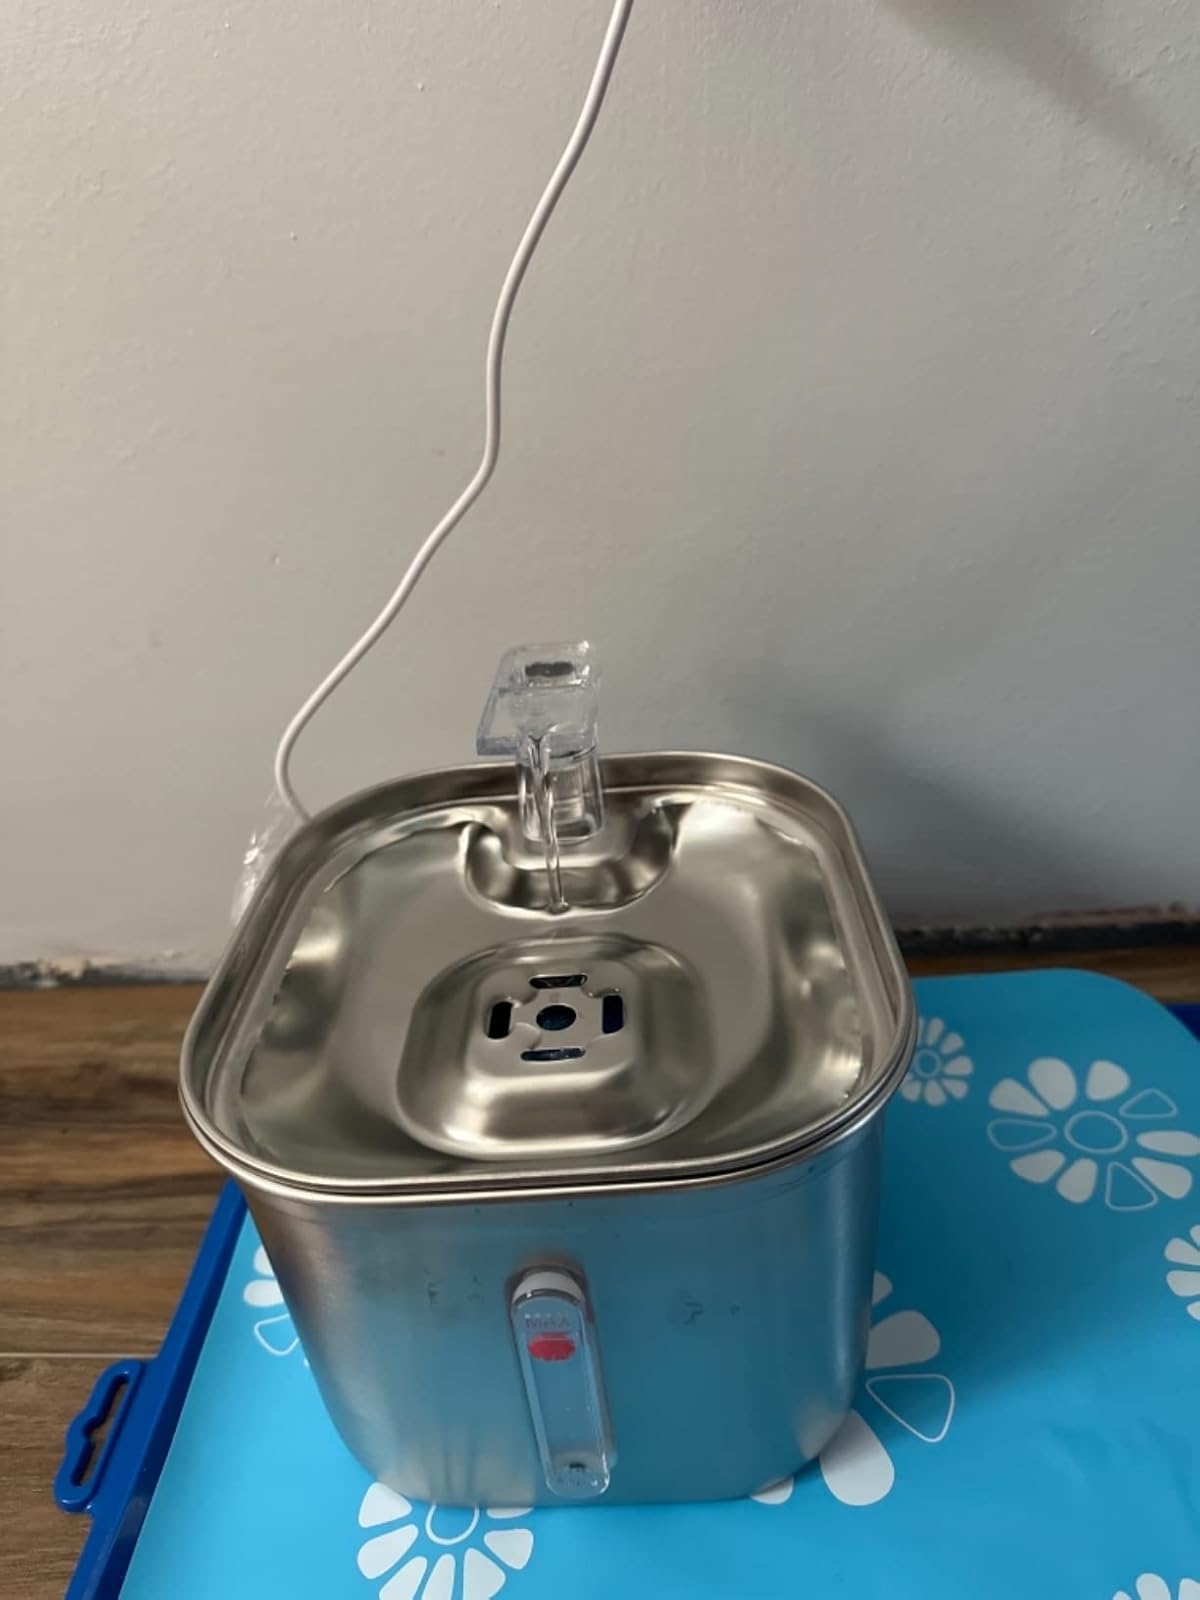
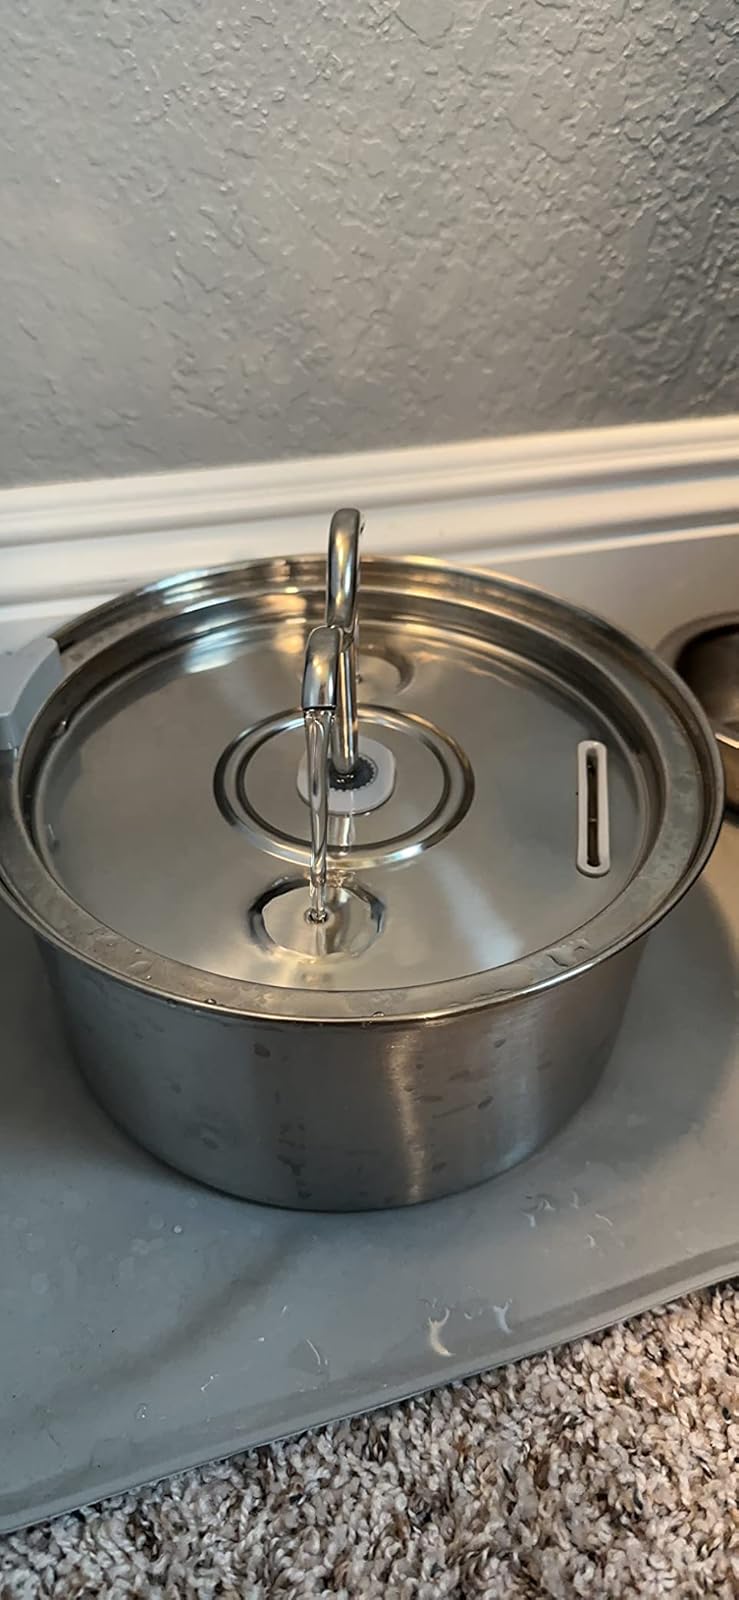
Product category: items_bowl
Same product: no